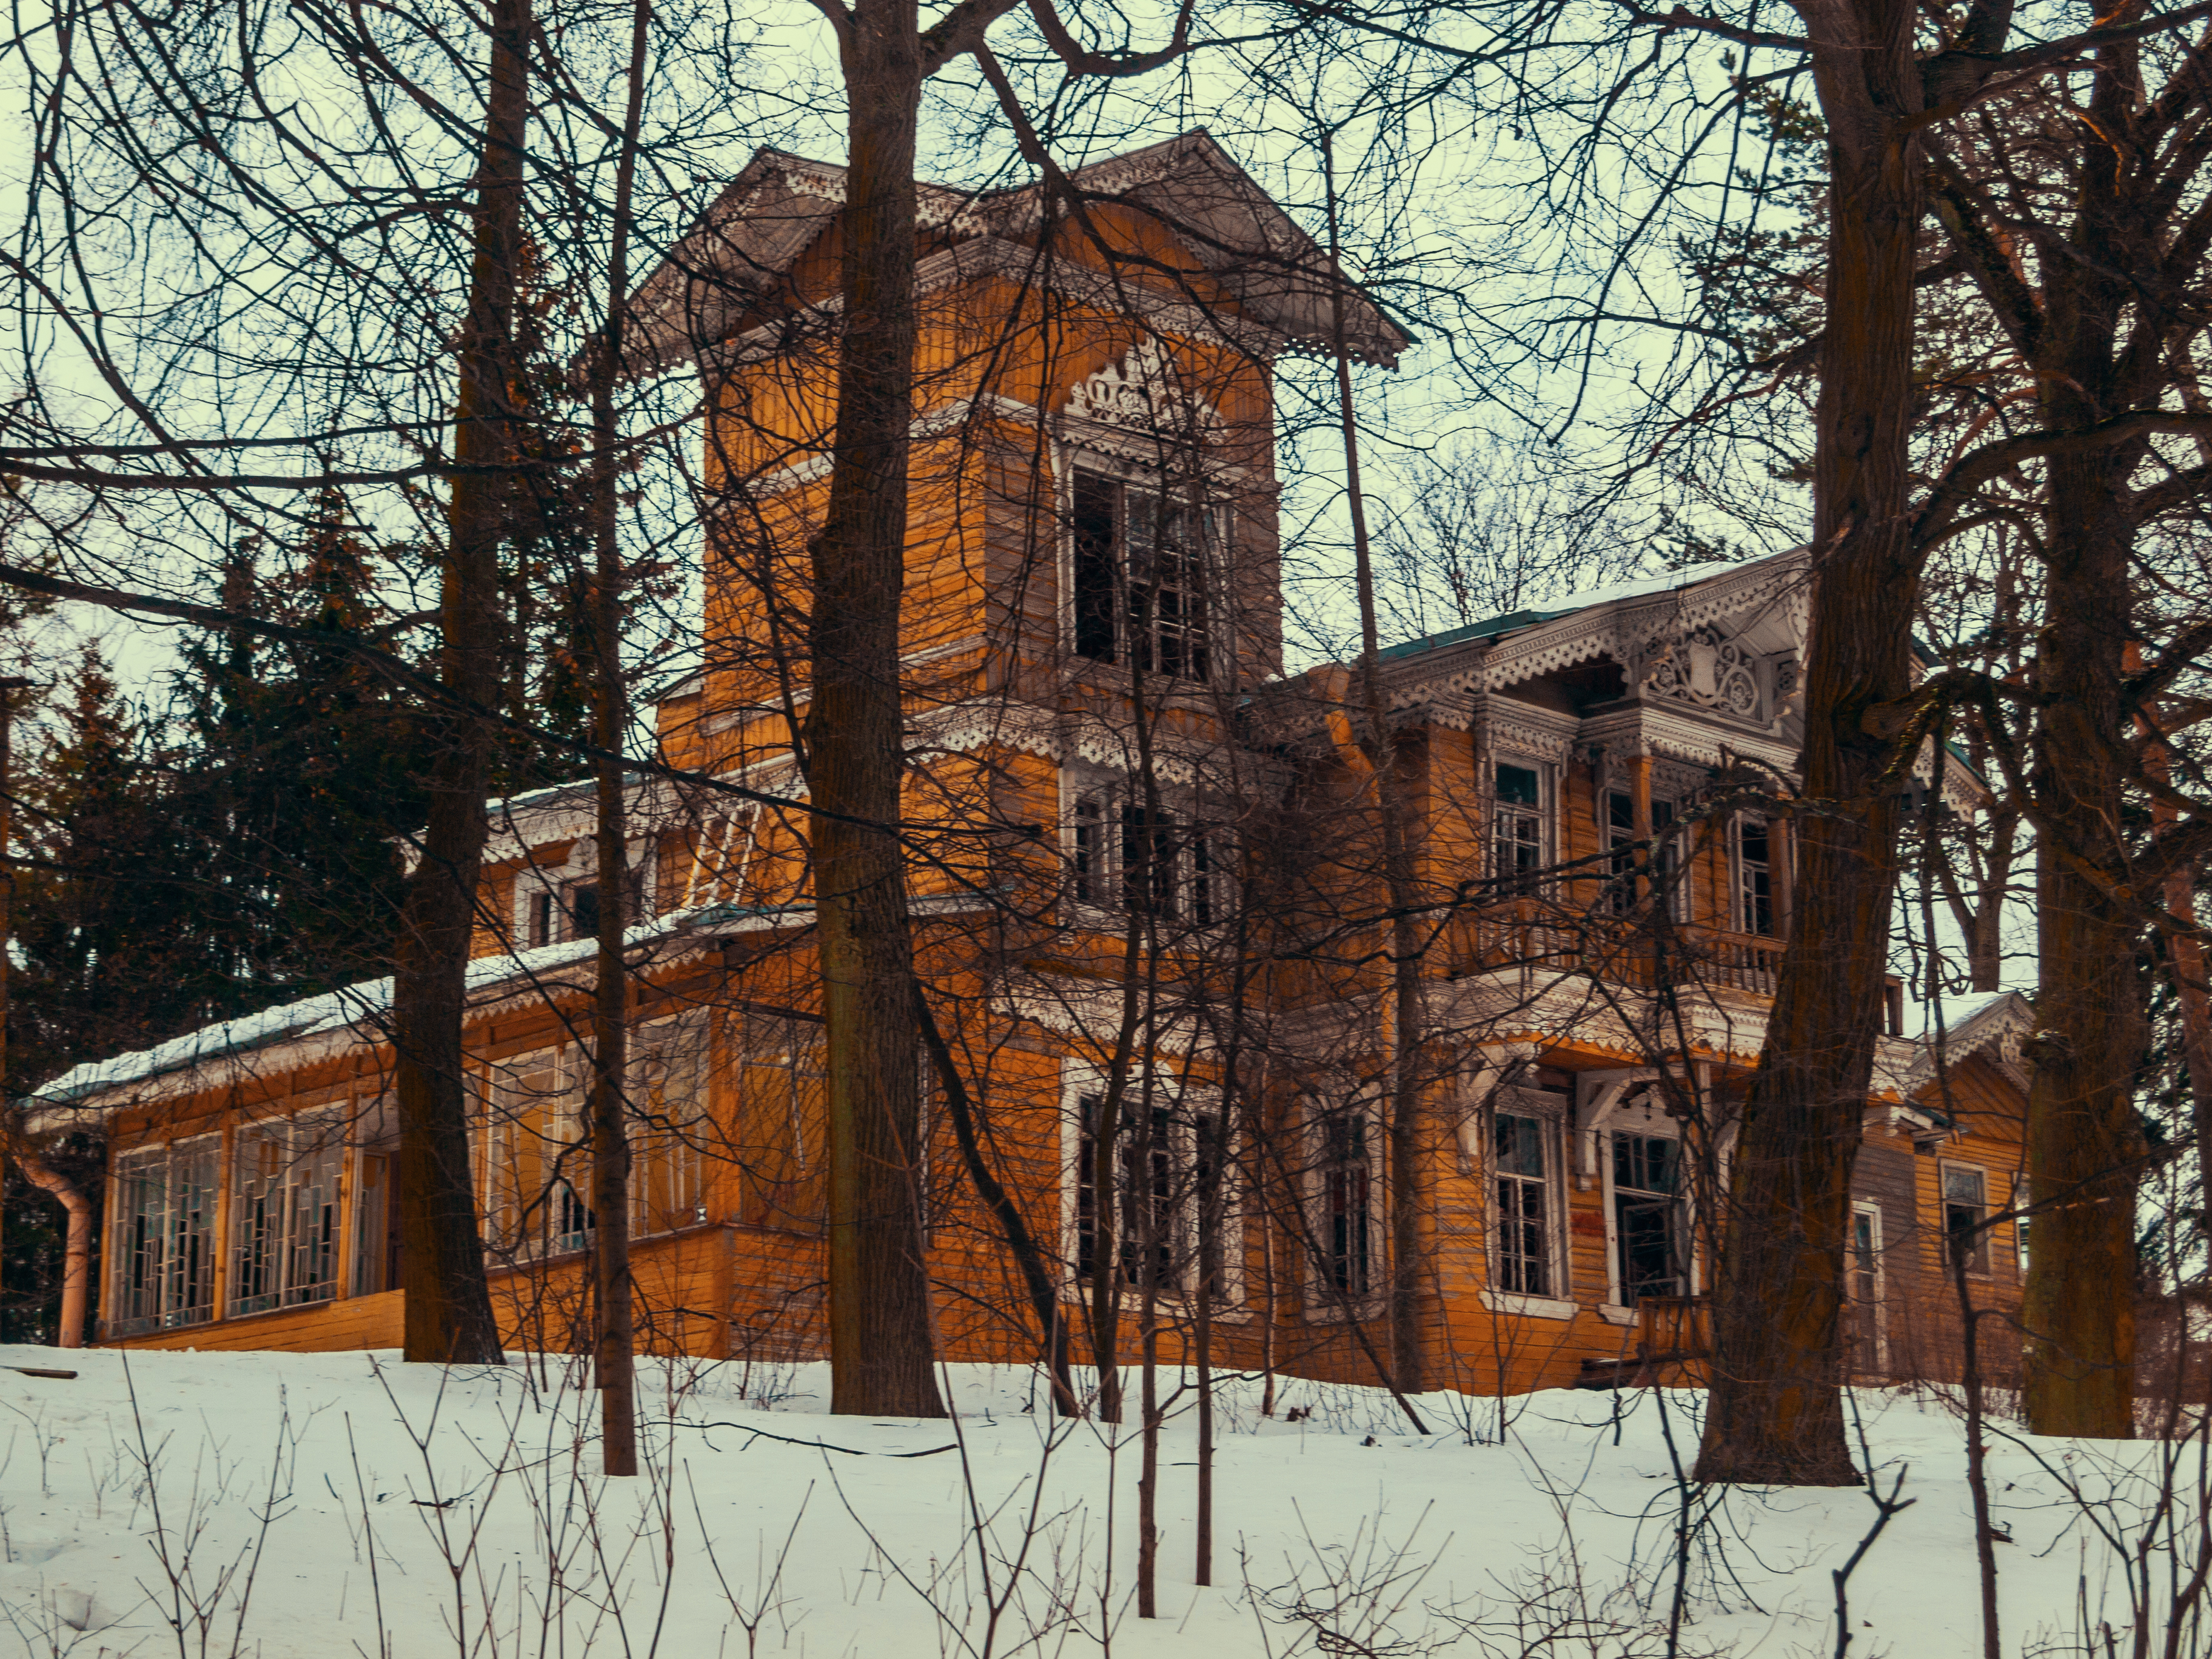
images, building, window, tree, snow, plant, twig, branch, wood, natural landscape, sky, trunk, house, brick, freezing, landmark, facade, forest, city, winter, medieval architecture, woodland, roof, manor house, frost, cottage, door, landscape, grove, castle, Northern hardwood forest, mansion, room, estate, historic house, deciduous, church, pine family